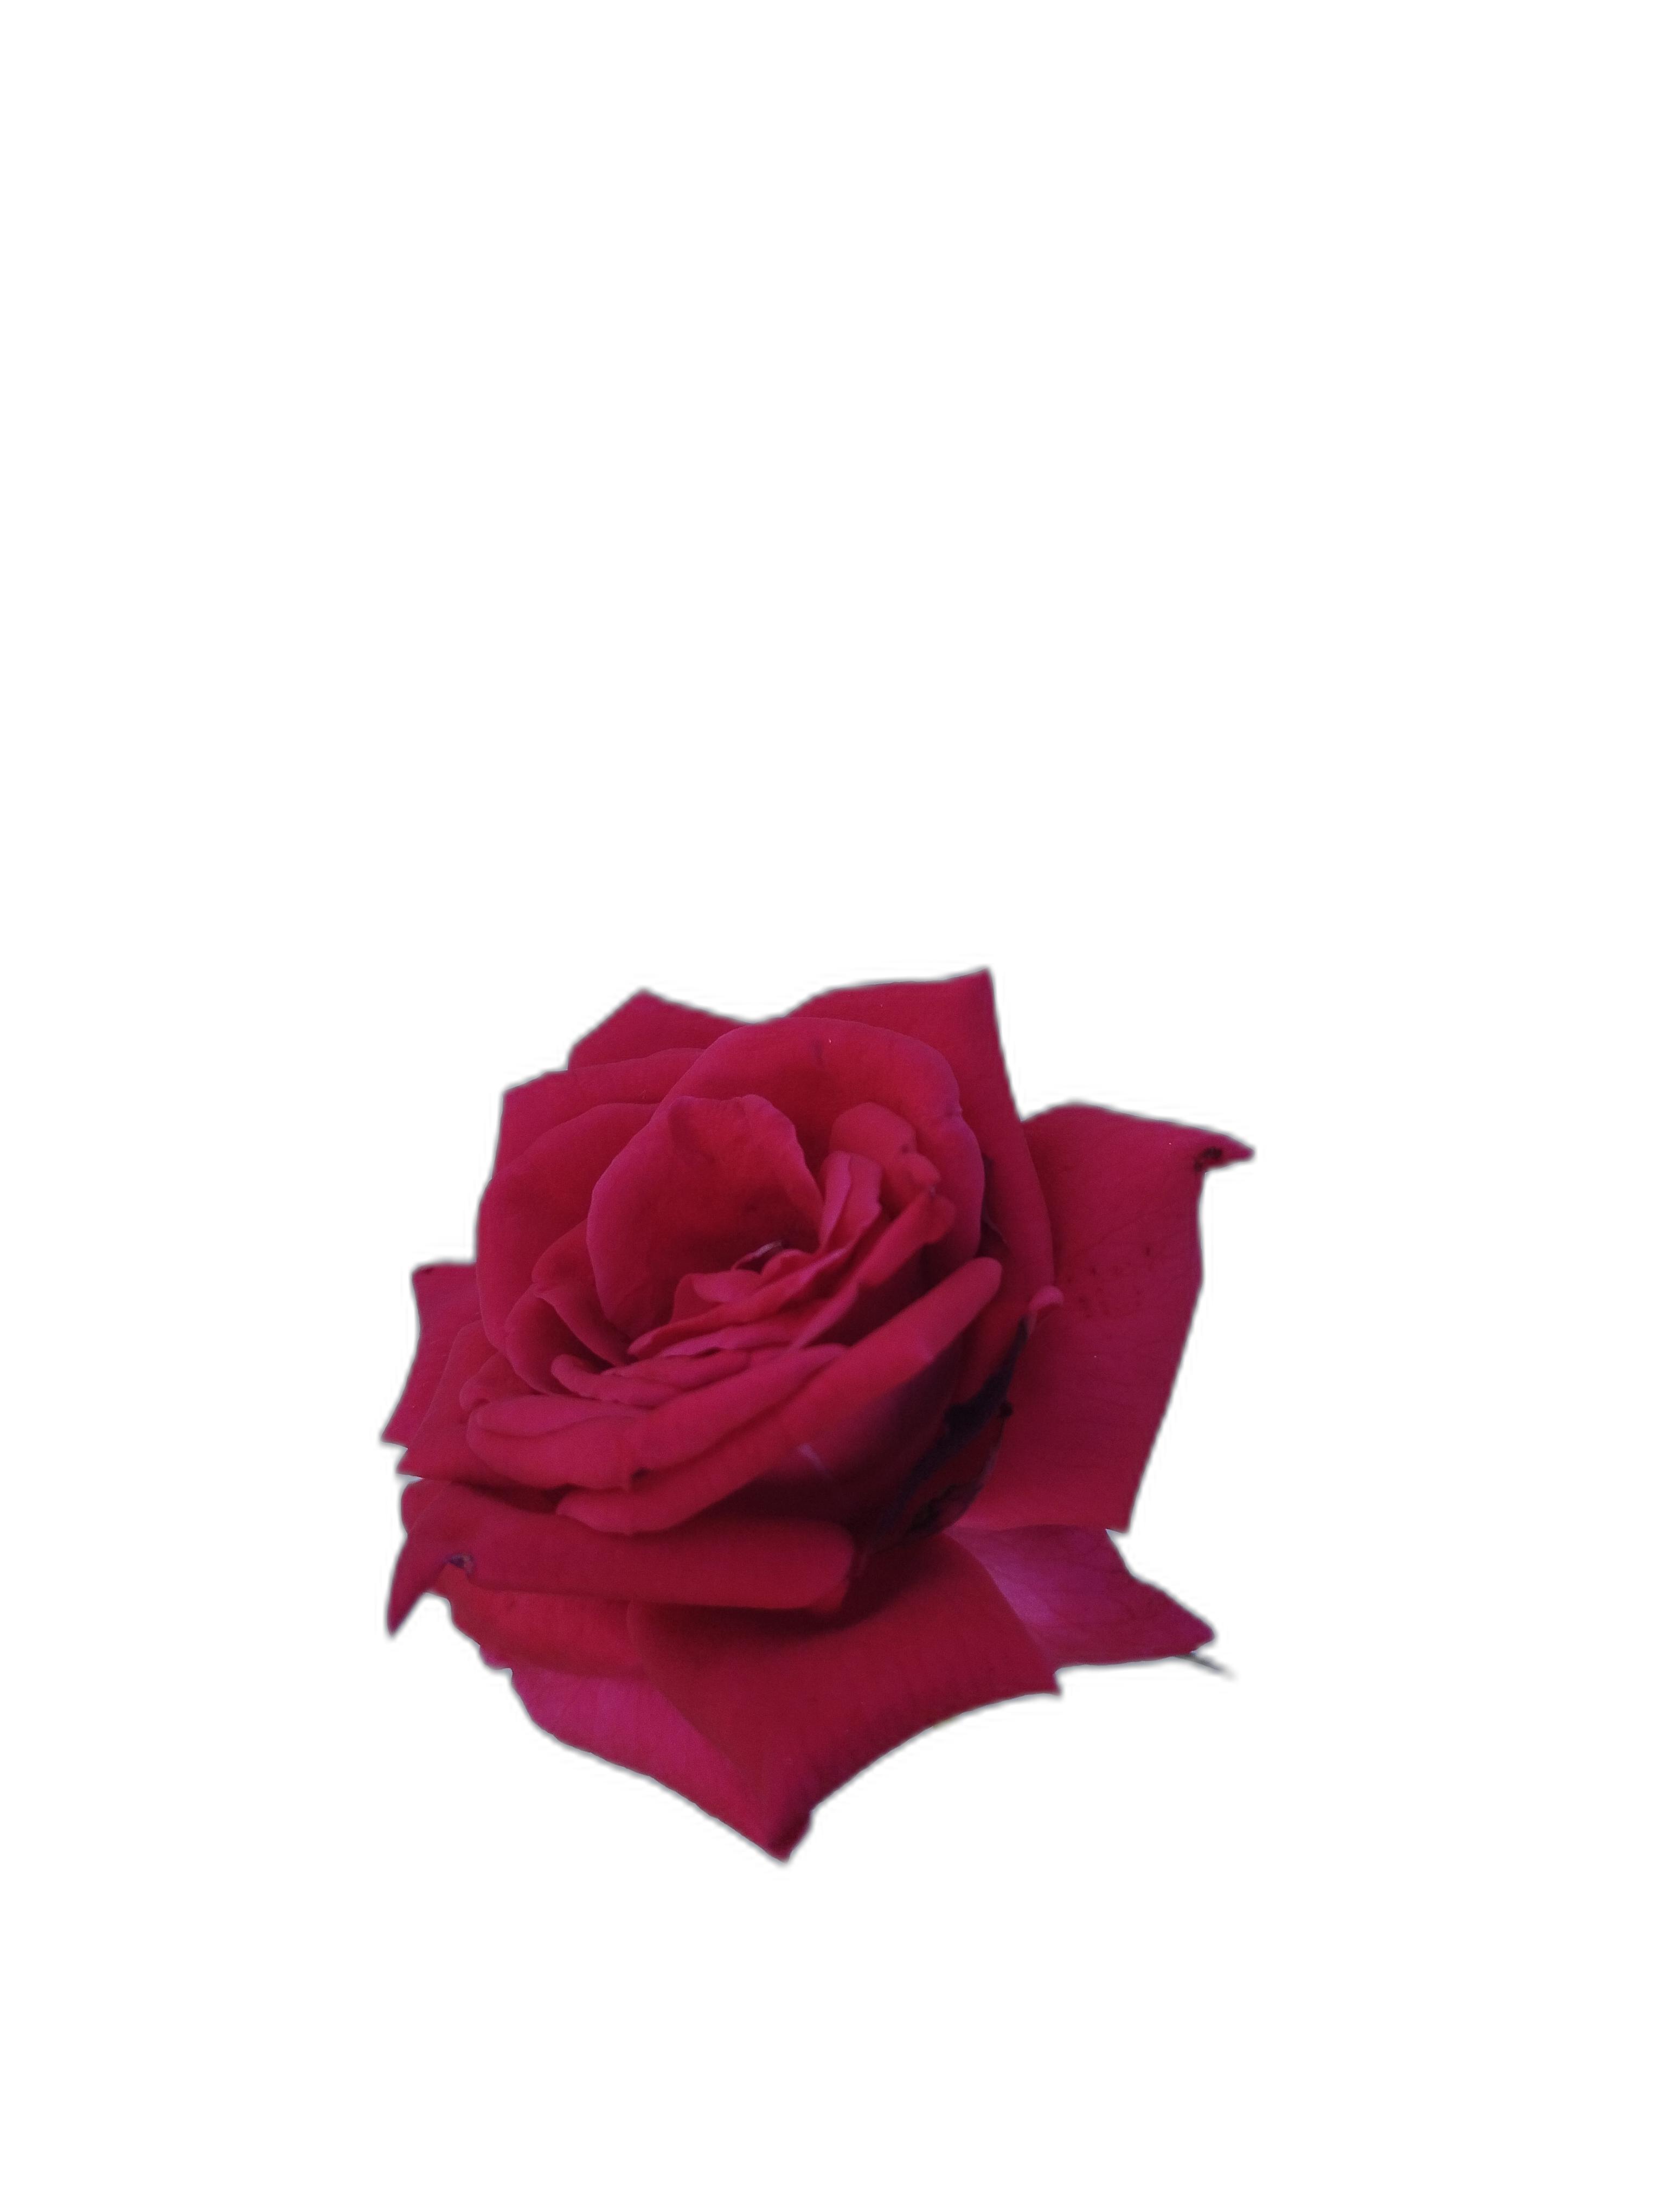
Label: Rose